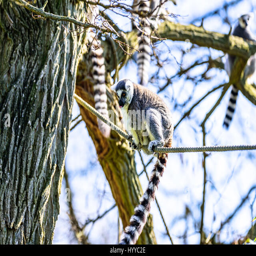
lemur playing and climbing on a tree